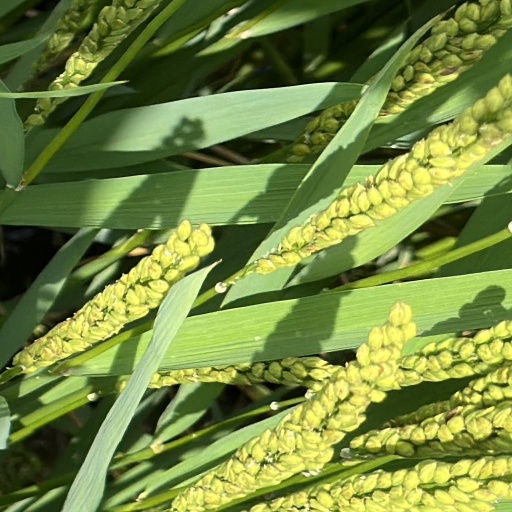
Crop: rice